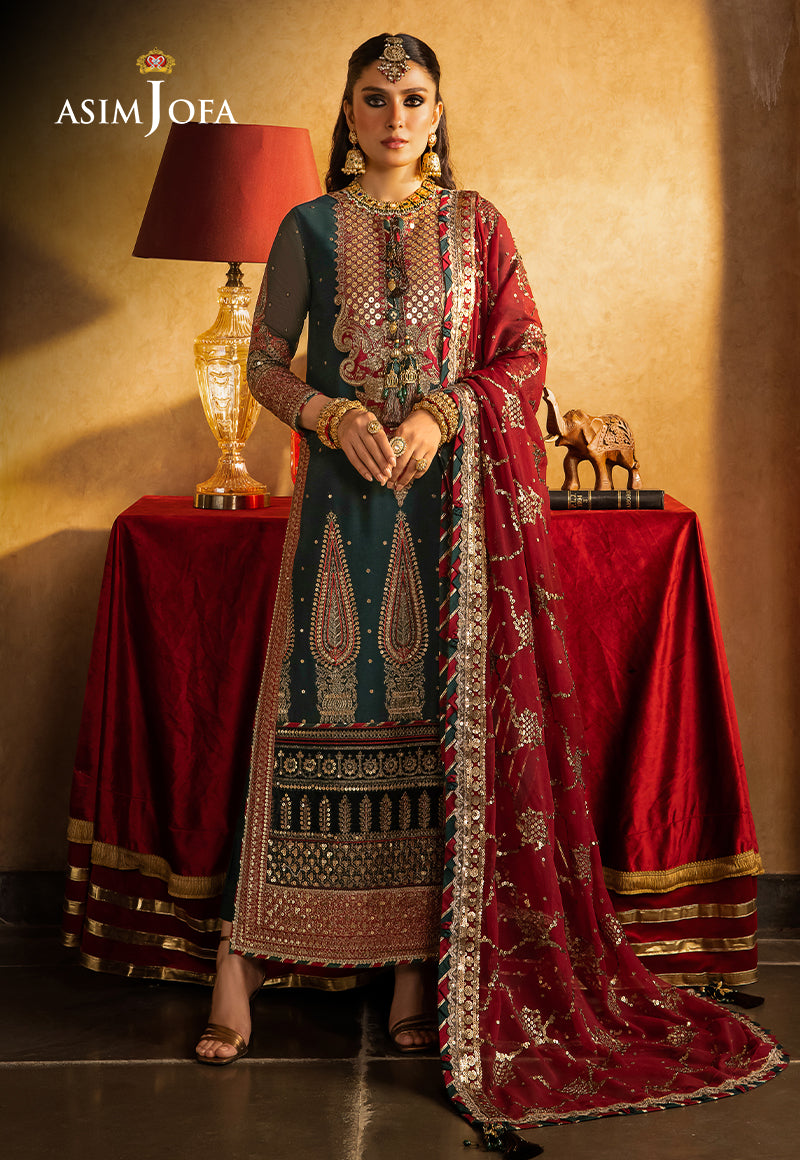
maroon jasmine embroidered salwar